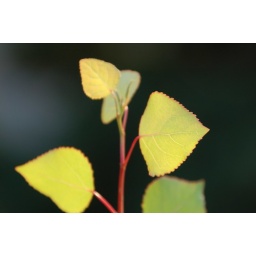
A tree that grew in my flower box